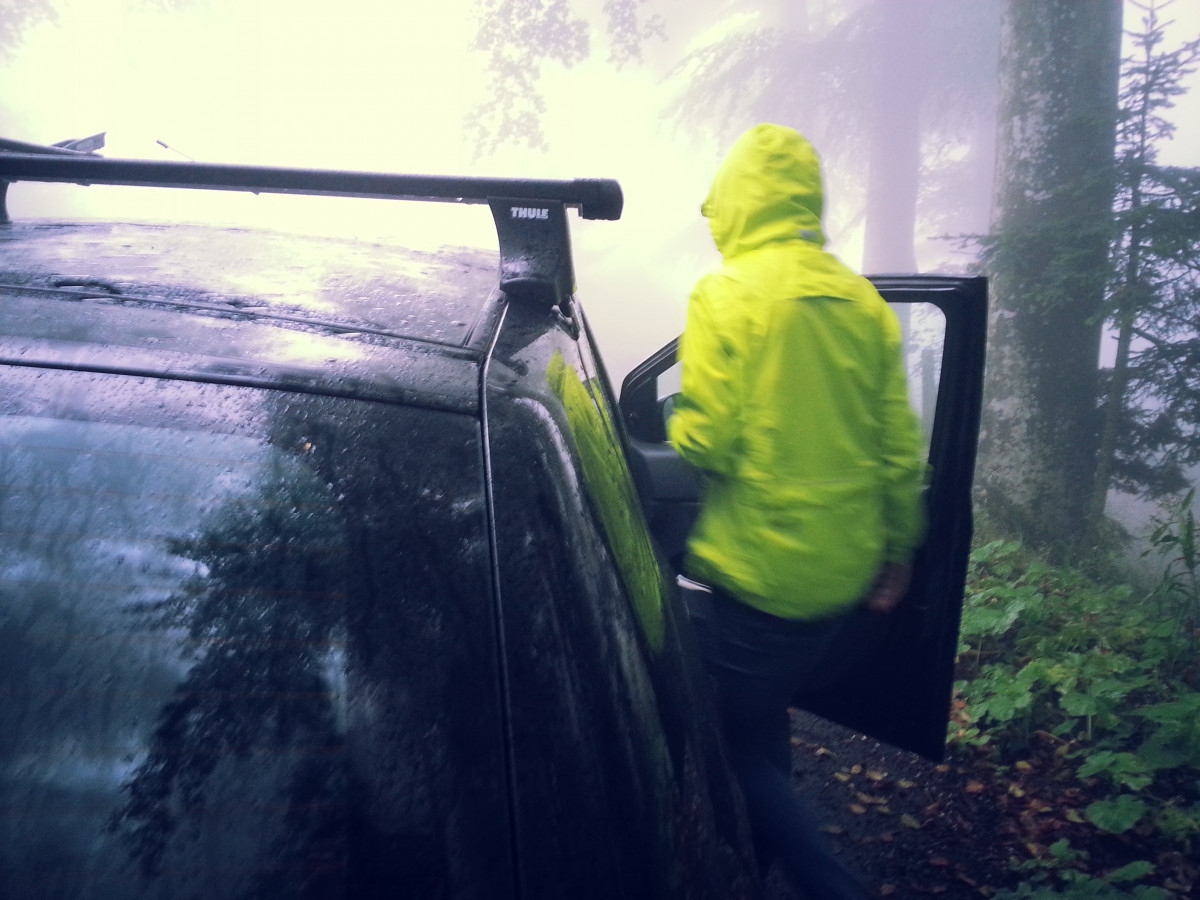
Tags: sunlight, window, green, color, weather, photograph